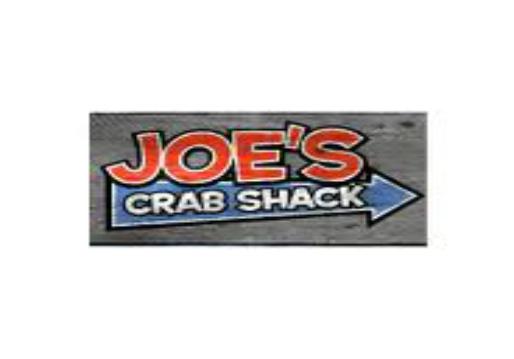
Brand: Joe's Crab Shack
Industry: Food